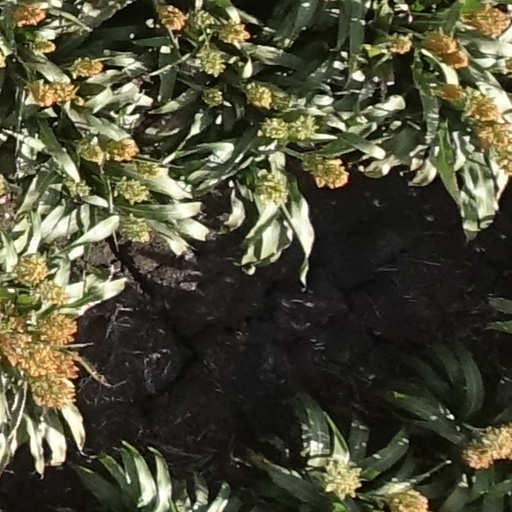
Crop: sorghum